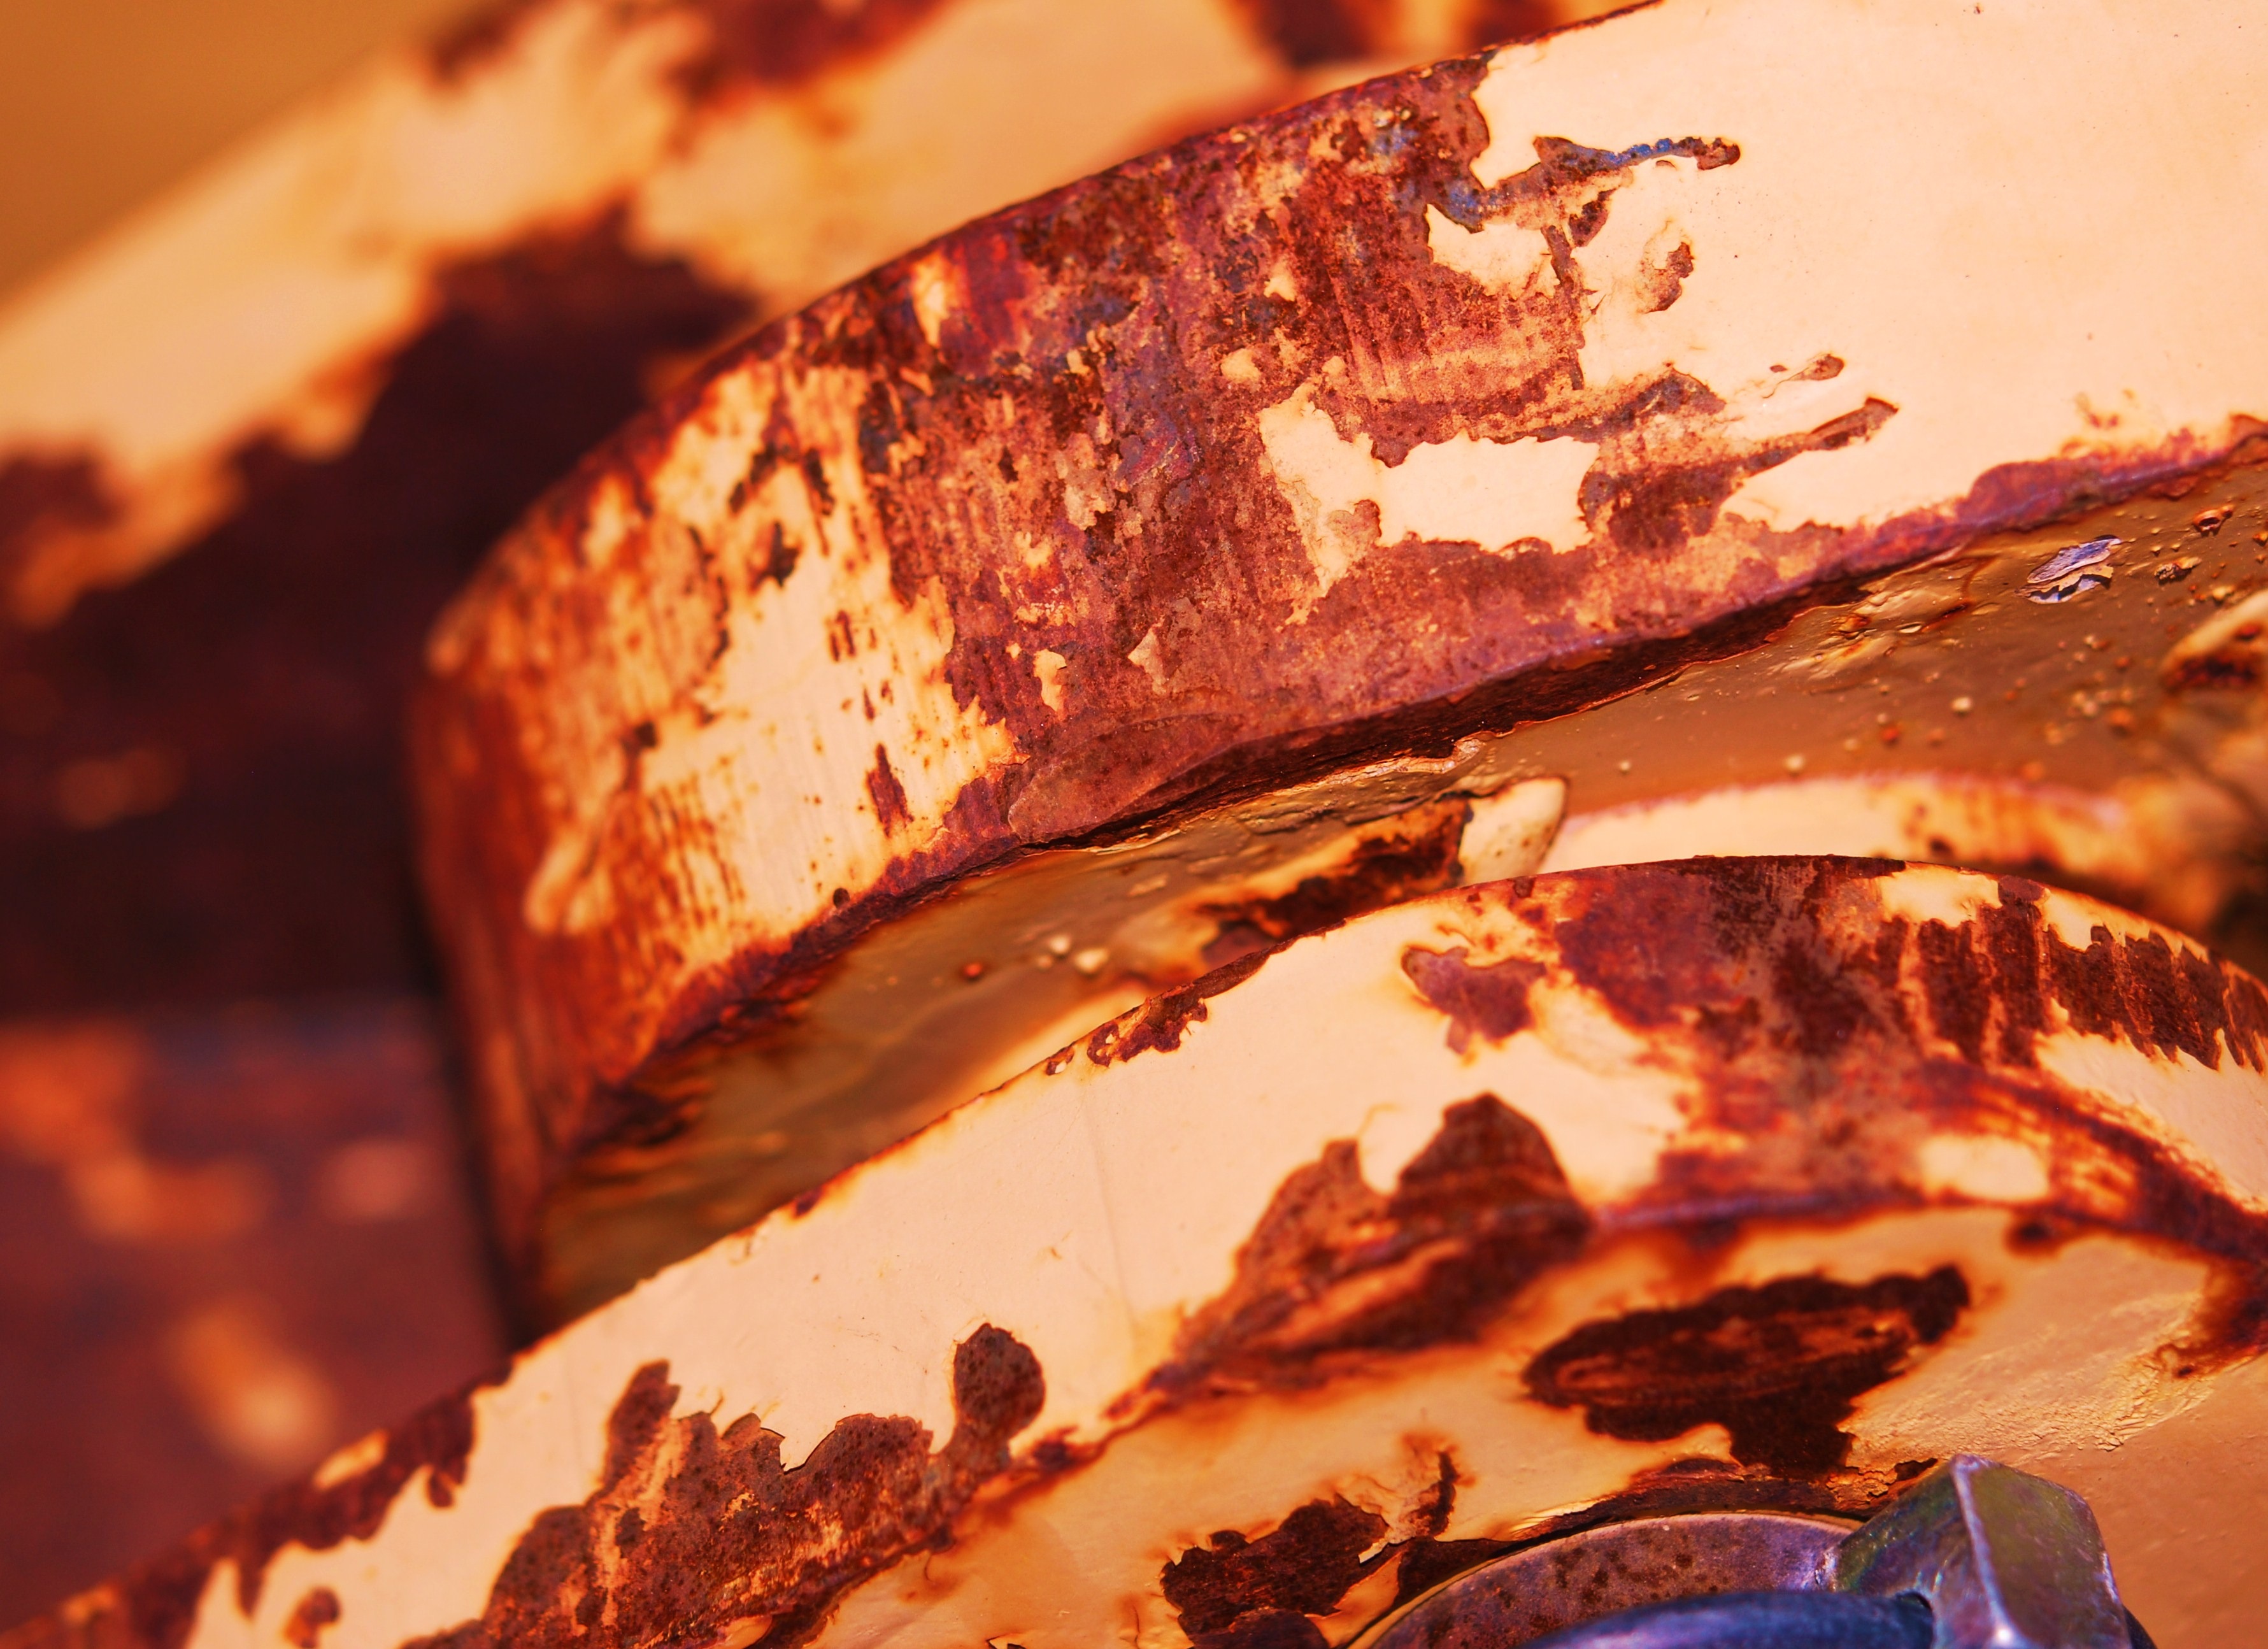
farm, old, food, abandoned, agriculture, chocolate, baking, dessert, close up, worn, tools, rusted, sweetness, baked goods, macro photography, farm equipment, tillage equipment, snack food, chocolate brownie